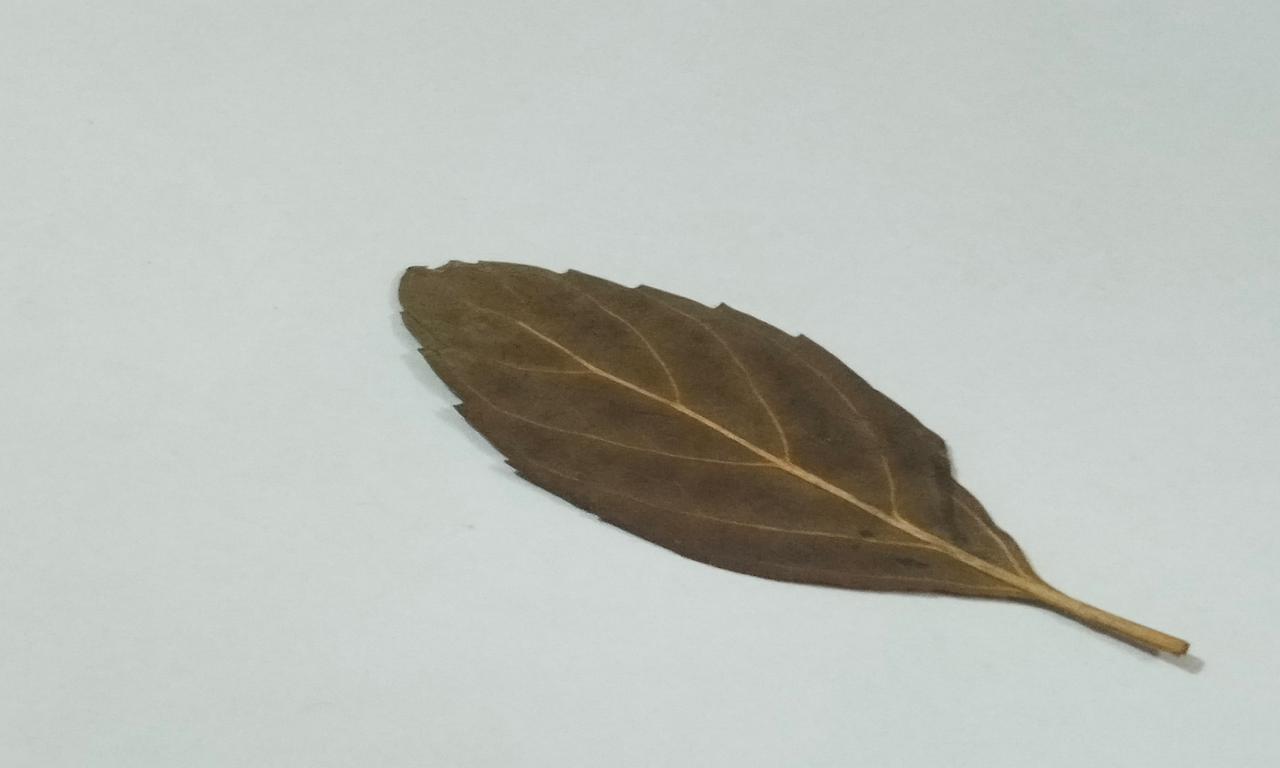
Label: Dried